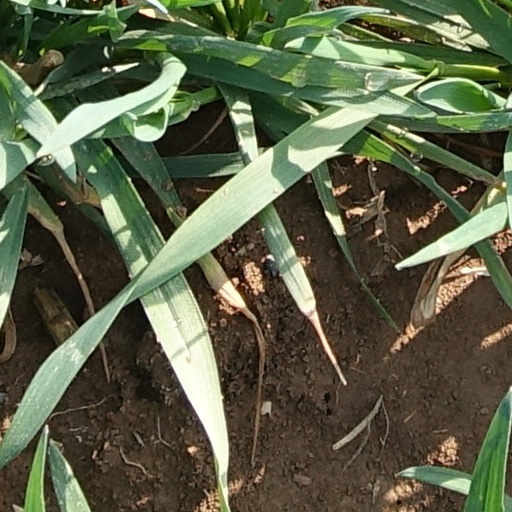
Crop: wheat